Jessica Jones (comic book)

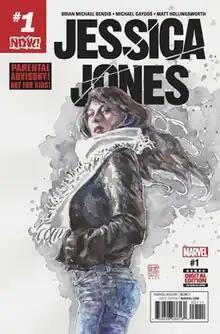
Cover of "Jessica Jones" #1 (October 2016)Art by David Mack

Jessica Jones is an American comic book series published by Marvel Comics, featuring Jessica Jones as its protagonist. The series was written by Brian Michael Bendis with art from Michael Gaydos. The series ran for 18 issues as part of both Marvel's Marvel NOW! and Marvel Legacy relaunches and lasted from December 2016 until May 2018, when Bendis left Marvel for DC Comics. A digital exclusive relaunch with Kelly Thompson taking over from Bendis and Mattia de Luis taking over from Gaydos occurred in July 2018. The series is the third to feature Jones as a protagonist following "Alias" (2001–4) and "The Pulse" (2004–6), which both featured Bendis and Gaydos on the creative teams (Gaydos drew the last four issues of "The Pulse").